European badger

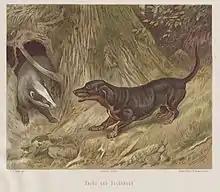
Illustration of a badger brought to bay by a Dachshund ("Dachshund" is German for "badger-dog")

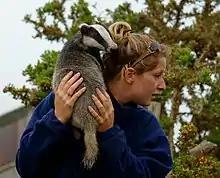
A tame orphan badger with keeper

Badgers play a part in European folklore and are featured in modern literature. In Irish mythology, badgers are portrayed as shape-shifters and kinsmen to Tadg, the king of Tara and foster father of Cormac mac Airt. In one story, Tadg berates his adopted son for having killed and prepared some badgers for dinner. In German folklore, the badger is portrayed as a cautious, peace-loving Philistine, who loves more than anything his home, family and comfort, though he can become aggressive if surprised. He is a cousin of Reynard the Fox, whom he uselessly tries to convince to return to the path of righteousness.